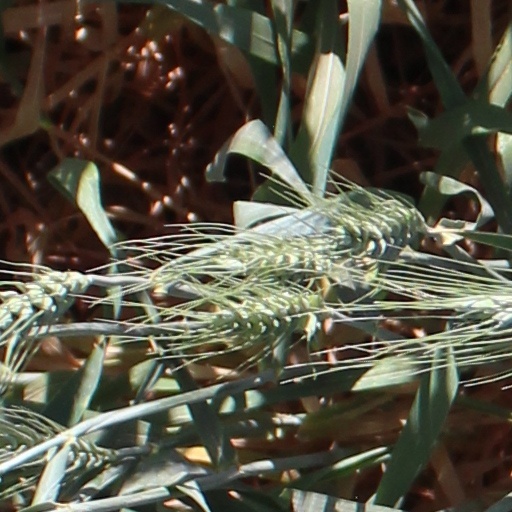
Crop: wheat